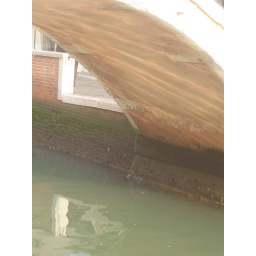
water and light under the bridge